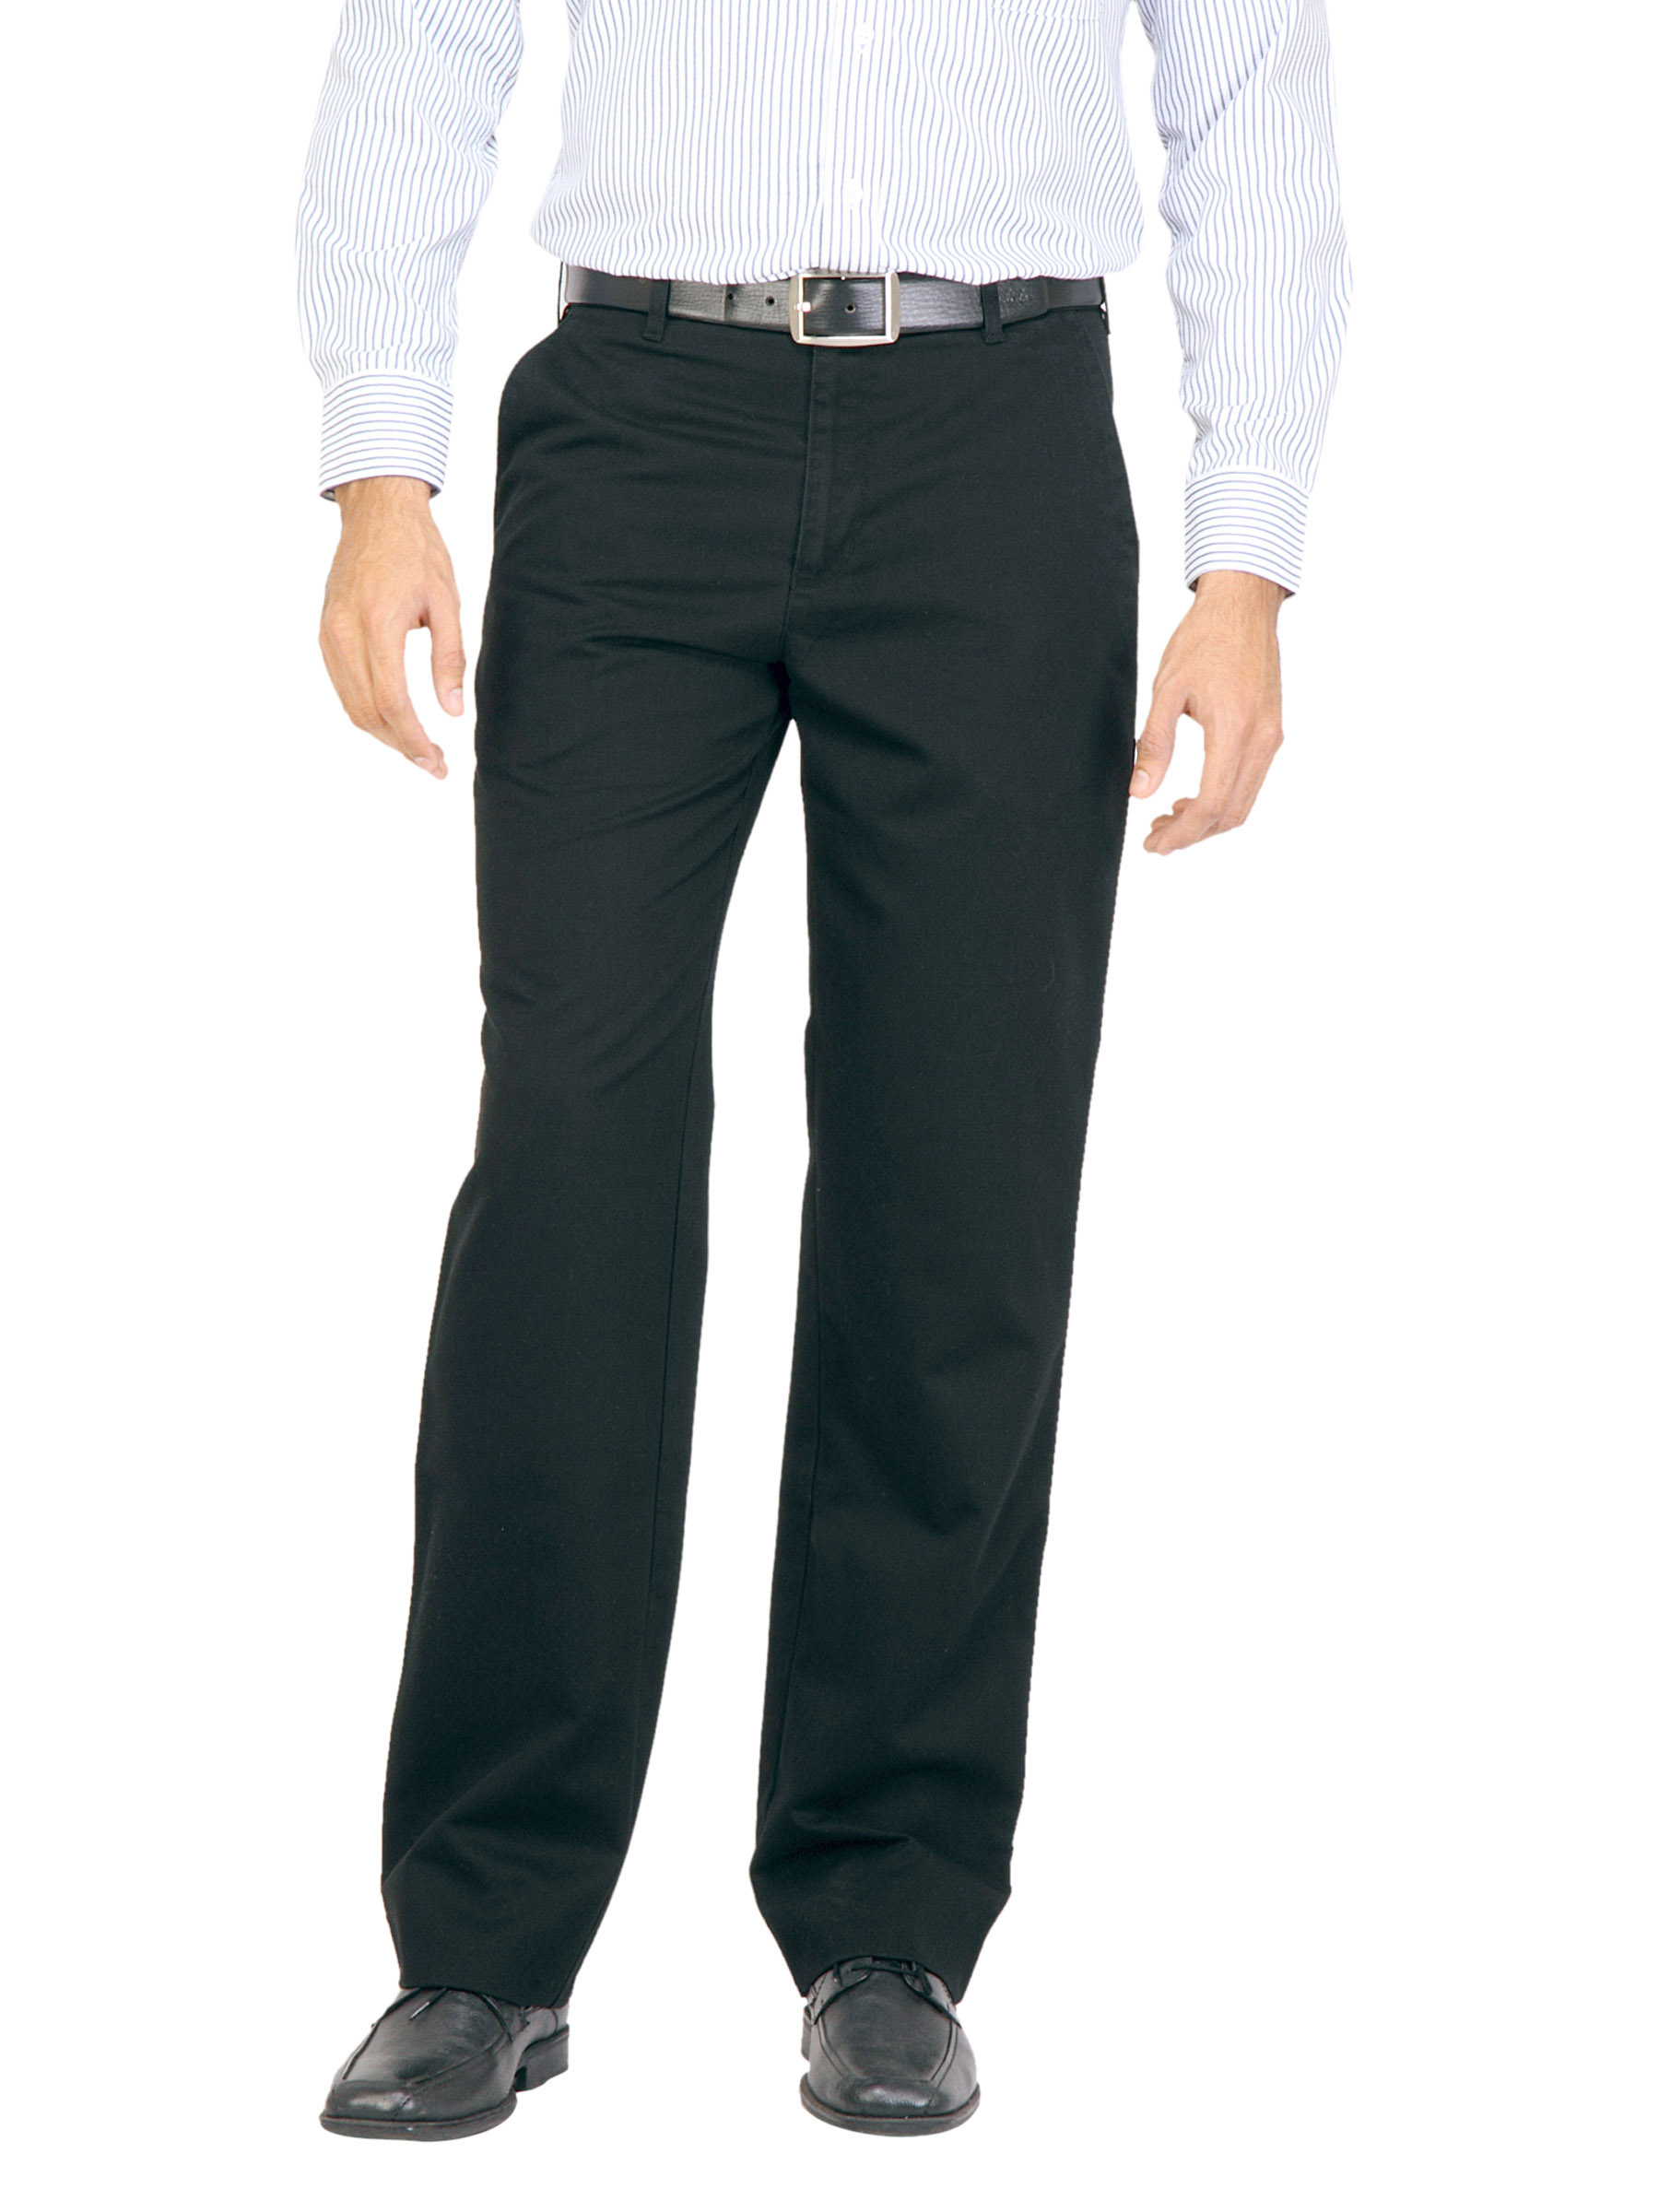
Indigo Nation Men Solid Black Trousers
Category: Apparel / Bottomwear / Trousers
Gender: Men
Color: Black
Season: Summer 2011
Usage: Formal